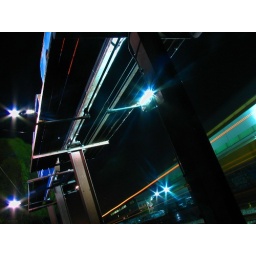
billboard over the shellmound street rail bridge - ashby aveune on ramp for 580,berkeley/emeryville, california